Franz Xaver von Hertling

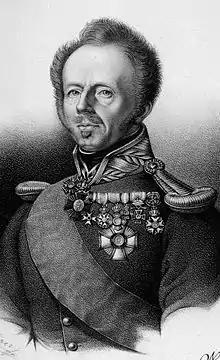
Franz Xaver Joseph Ignaz Freiherr von Hertling.

Franz Xaver Joseph Ignaz Freiherr von Hertling (28 June 1780 – 13 September 1844) was a Bavarian lieutenant general and War Minister from 12 December 1836 until 11 November 1838.